Santa Cruz Department

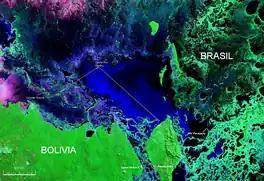
Satellite map of lake Uberaba near the Brazilian border.

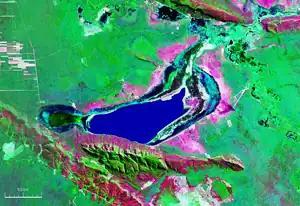
Satellite map of lake Concepción in the center of the department.

The rivers of Santa Cruz are part of any of two basins: the Amazon Basin (north) and the Plate Basin (south).